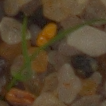
Label: loose_silkybent